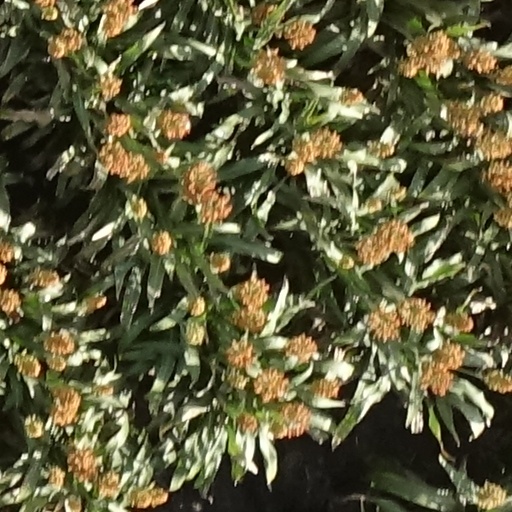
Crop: sorghum